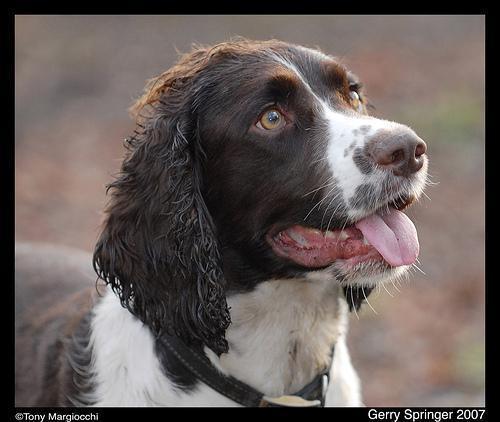
English_springer